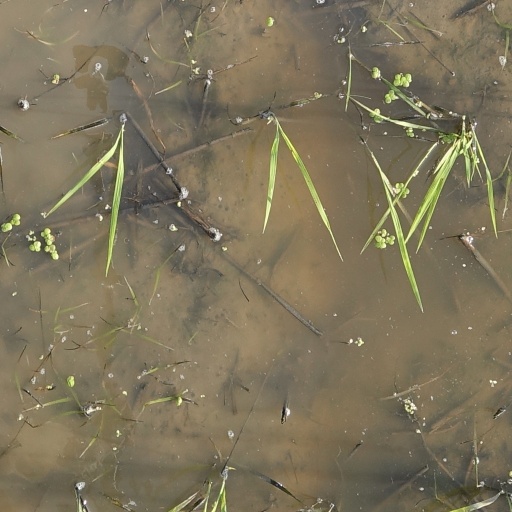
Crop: rice